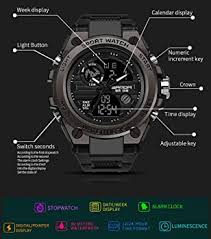
Label: Air Defense